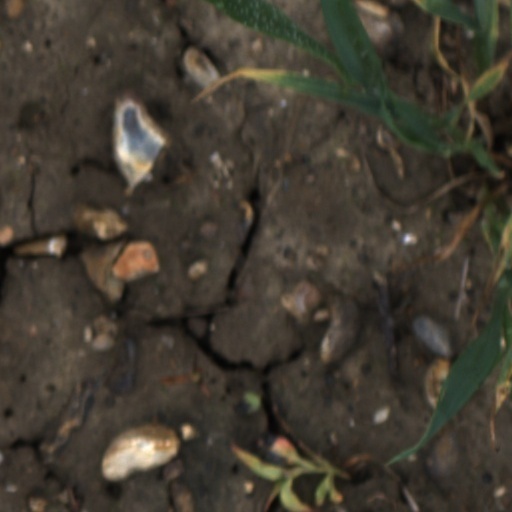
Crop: wheat